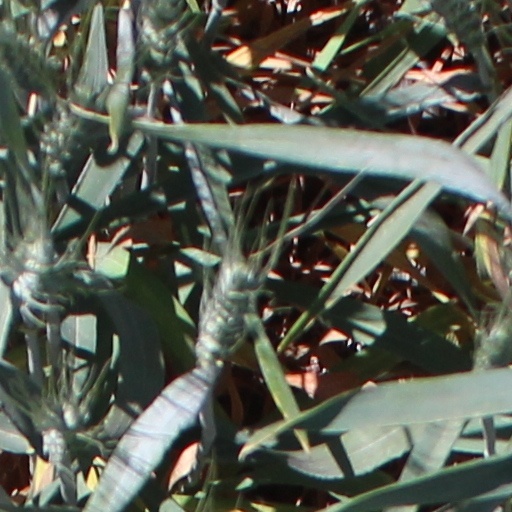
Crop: wheat